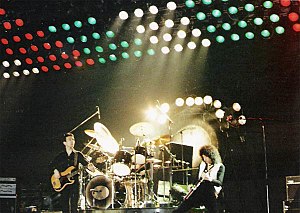
Bohemian Rhapsody / Live
Fra venstre mod højre: John Deacon, Roger Taylor og Brian May under en koncert i Hannover i 1979. Bagved trommesættet er tam-tammen, der bruges til sidst i "Bohemian Rhapsody".
Tre medlemmer af gruppen under en liveoptræden i Hannover. Fra venstre mod højre er det John Deacon, Roger Taylor og Brian May. Bag ved Taylor ses tamtammen, der bliver brugt i slutningen af "Bohemian Rhapsody". Bagved er der en stort lysshow, der stråler ned fra loftet på scenen.
"""Bohemian Rhapsody"" er en sang af det britiske rockband Queen. Den er skrevet af Freddie Mercury til bandets album A Night at the Opera fra 1975. Sangen har intet omkvæd, men består i stedet af fire hoveddele: En ballade-del, en guitarsolo, en opera-agtig passage og en hård rock-del. På udsendelsestidspunktet var det den dyreste single, der nogensinde var lavet, og den er stadig en af de mest gennemarbejdede indspilninger i den populære musiks historie.